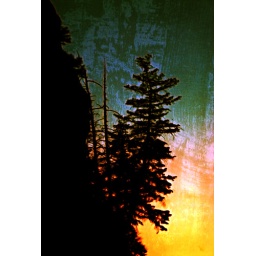
tree in af canyon texture wb change